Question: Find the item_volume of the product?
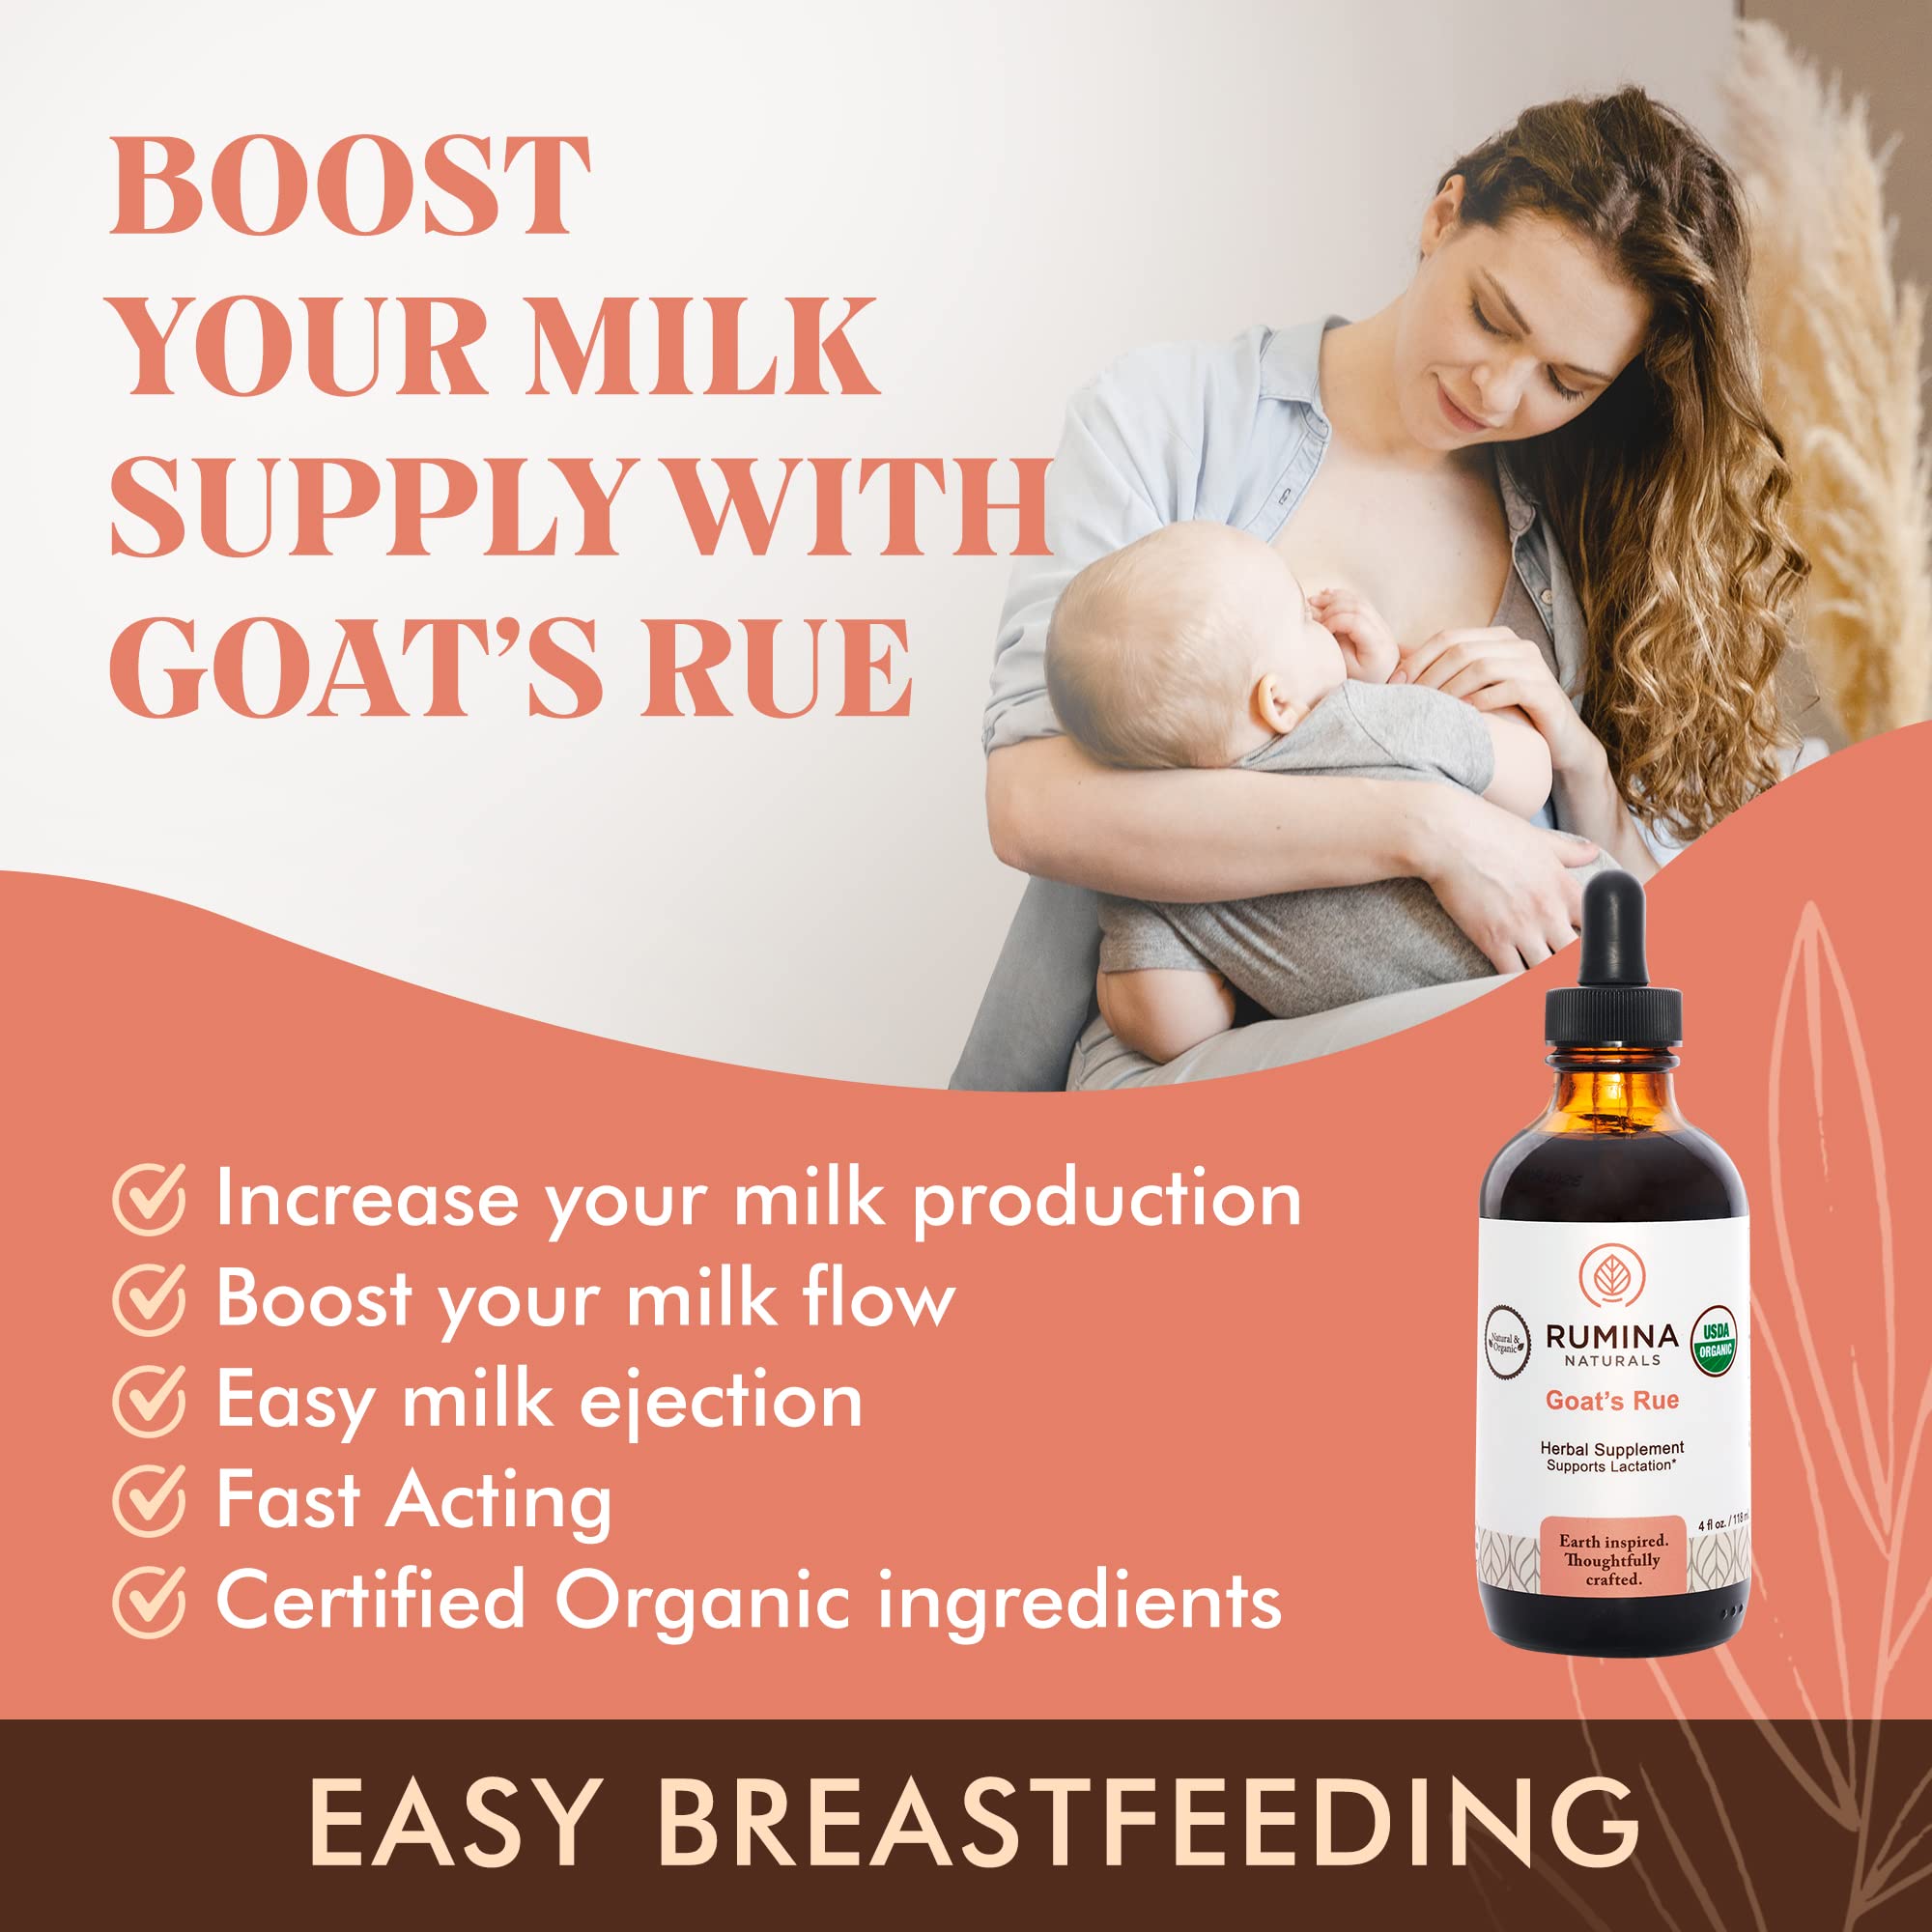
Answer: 4.0 fluid ounce